Brno University of Technology

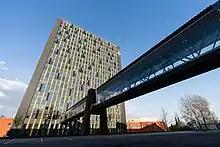
Faculty of Mechanical Engineering

The opening of the engineering department was in 1900 and herewith it is the second oldest faculty of the BUT. In the past there was taught energy branch from which subsequently became an independent Faculty of Electrical Engineering.